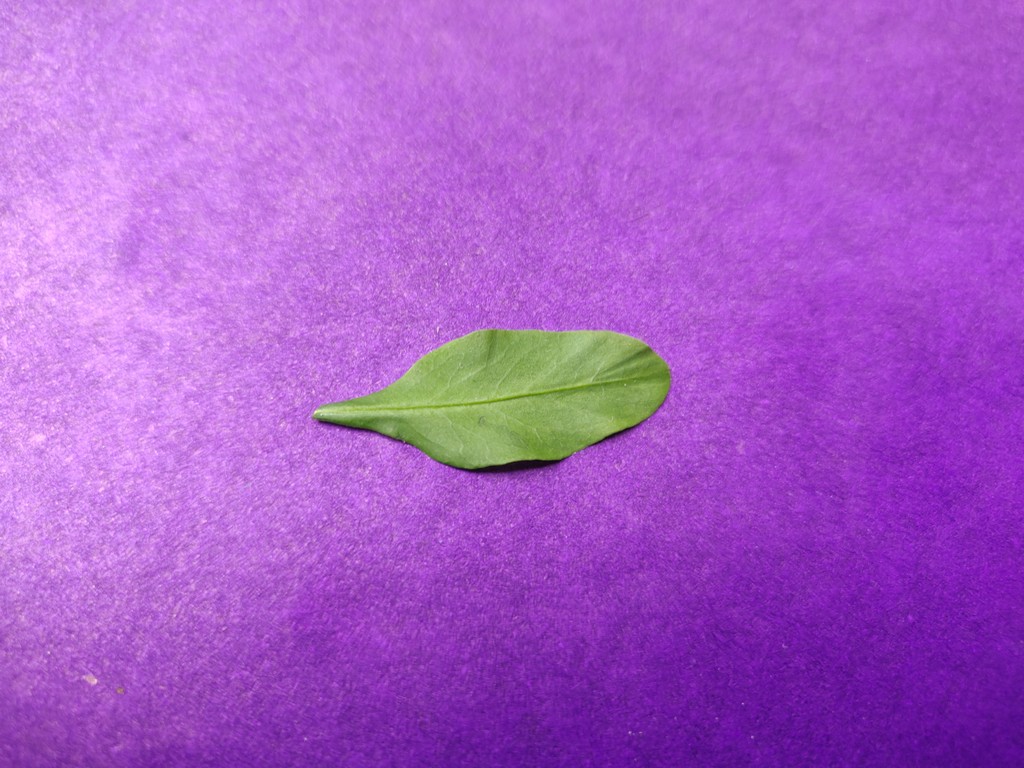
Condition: Healthy
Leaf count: single
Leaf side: front